Araamagu Dhonkamana

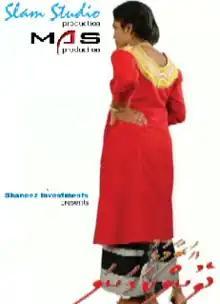
Official film poster

Araamagu Dhonkamana is a 2003 Maldivian horror film written and directed by Imad Ismail. Produced by Aslam Rasheed under Slam Studio, the film stars Asad Shareef, Mariyam Shazna, Mohamed Afrah and Mariyam Nazima in pivotal roles. Shooting of the film took place in K. Kaashidhoo.